Shanghai Jiangwan Airport

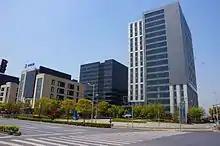
Wangu Science and Technology Park, located in New Jiangwan City, the former Jiangwan Airport

Shanghai Jiangwan Airport was an airport located in Yangpu District of northeast Shanghai, China. It was closed in 1994 and the site has been redeveloped into the New Jiangwan City (新江湾城) neighbourhood.